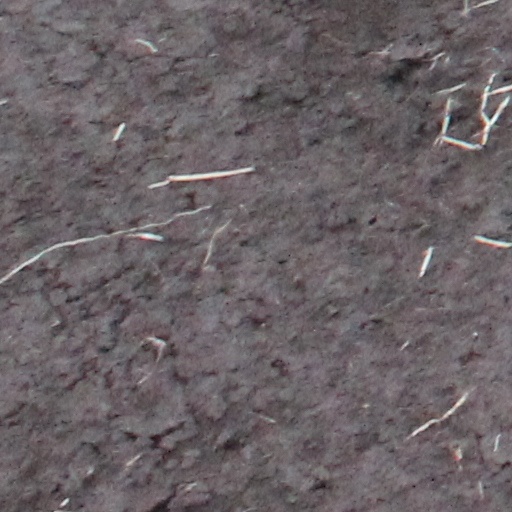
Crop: wheat